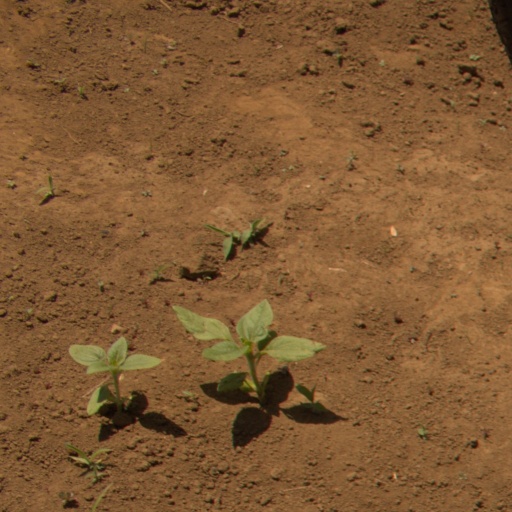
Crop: Jerusalem artichoke